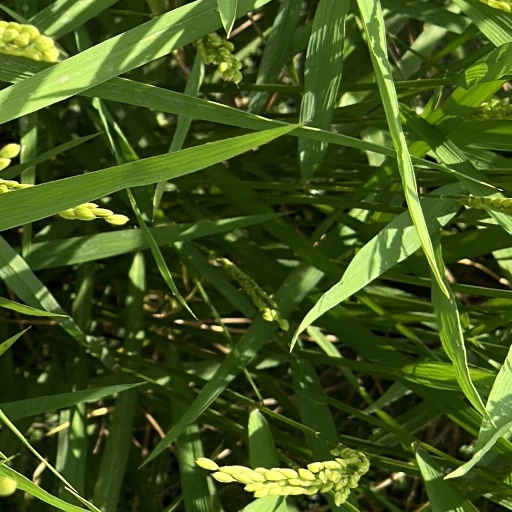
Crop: rice